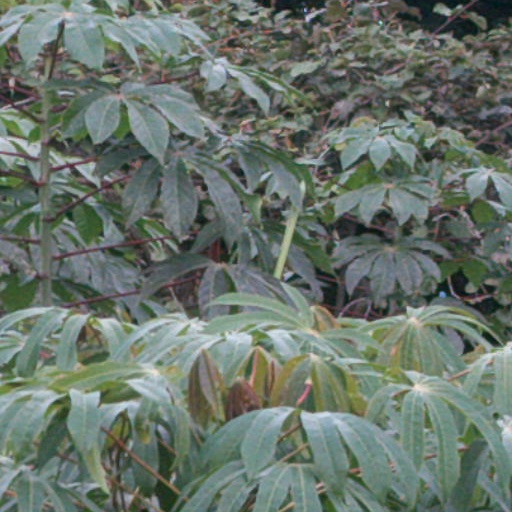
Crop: cassava